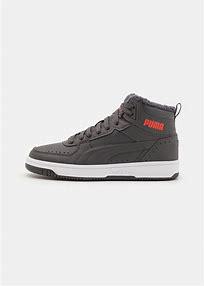
Brand: Puma
Model: Rebound Joy